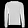
Label: Pullover